16 Stones

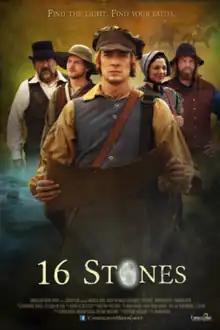

16 Stones is a 2014 American film that takes place in 1830s Missouri. It concerns the 16 stones of the Jaredites in the tradition of the Church of Jesus Christ of Latter-day Saints.